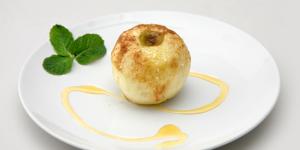
caramelo en polvo con thermomix